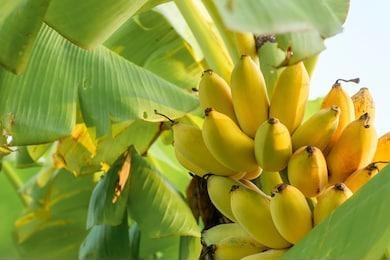
Label: banana